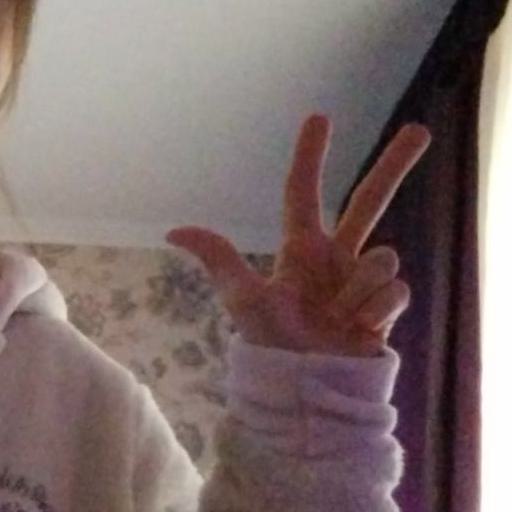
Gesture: three2